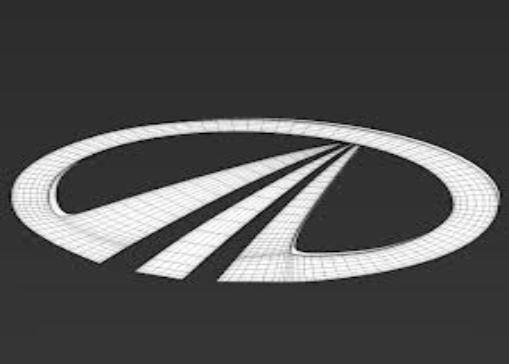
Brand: Mahindra-2
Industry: Transportation